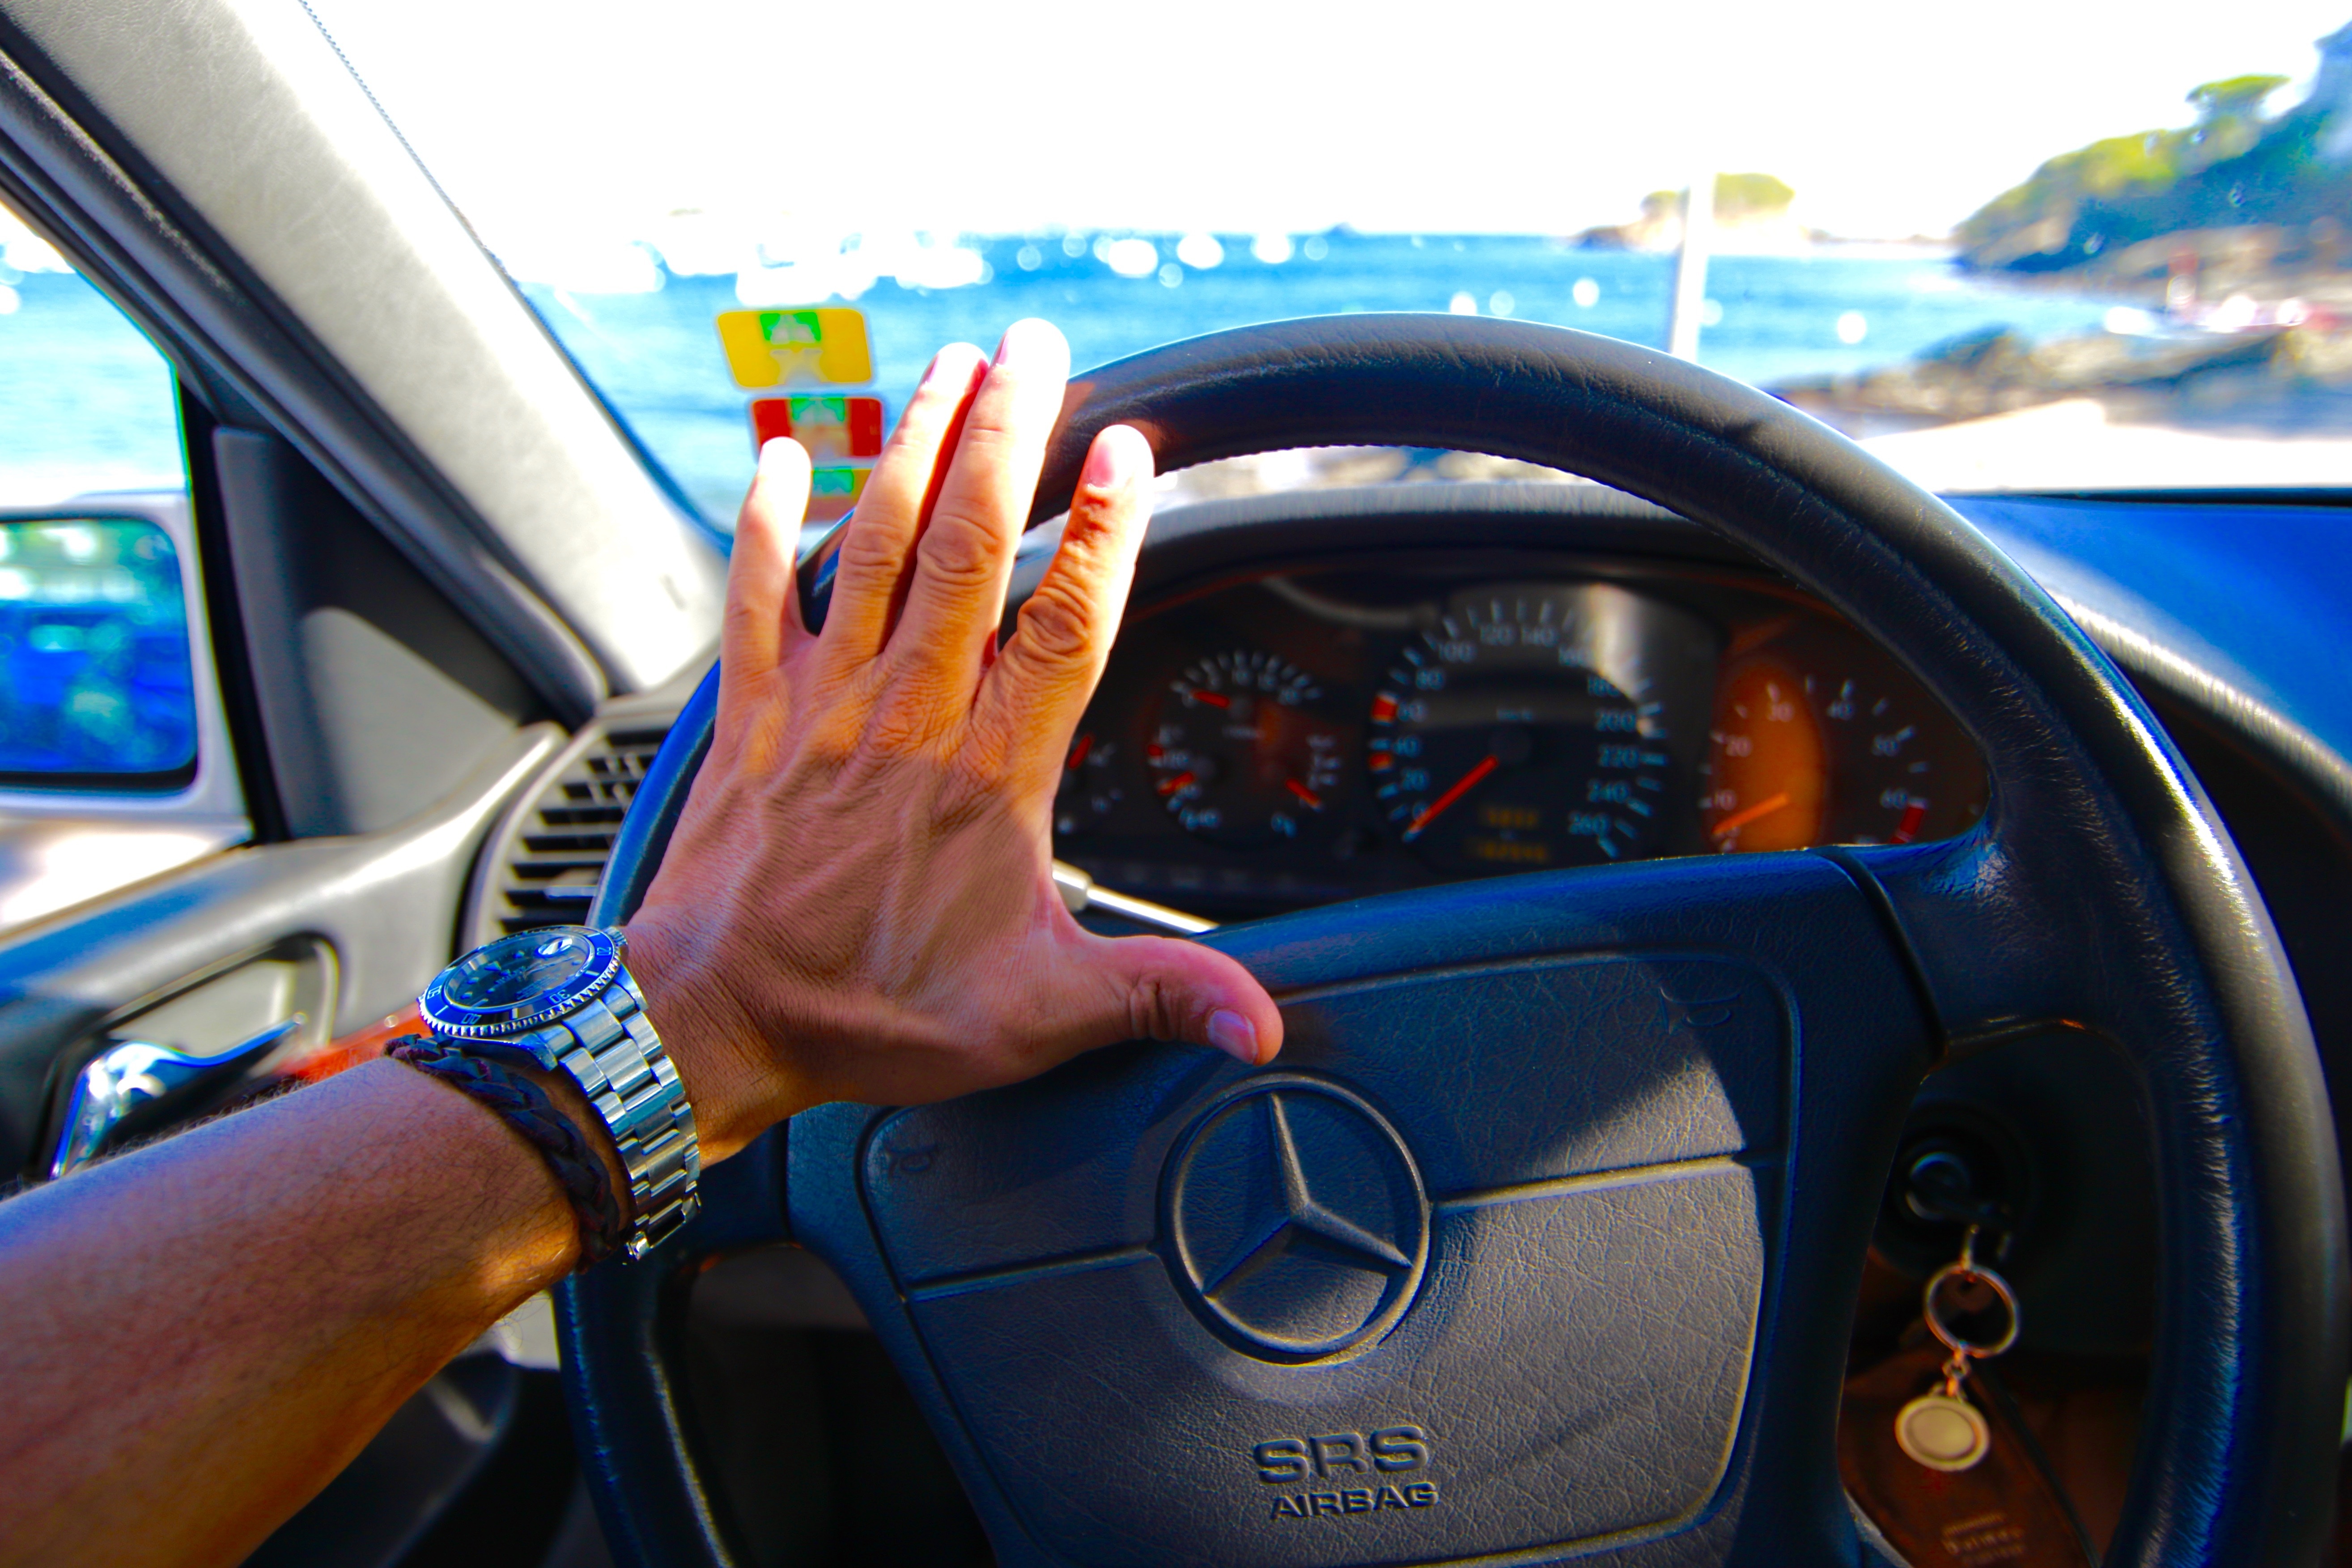
car, wheel, window, driving, vehicle, steering wheel, sports car, bumper, supercar, auto show, automobile make, automotive exterior, automotive design, luxury vehicle, steering part